Morten Skjønsberg

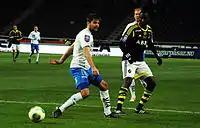
Skjønsberg playing for IFK Norrköping in a 2013 Allsvenskan game against AIK.

Skjønsberg made his debut for Stabæk in 2002. By the end of the 2007 season, he had played 114 league games for the club. On 3 August 2008, he scored his first league goal for Stabæk, against Bodø/Glimt. On 10 January 2012 he transferred to Swedish club IFK Norrköping. He came back to Stabæk in 2014 and was an important part of the team until he retired after the 2017 season. He has the record for most league and total appearances for Stabæk.